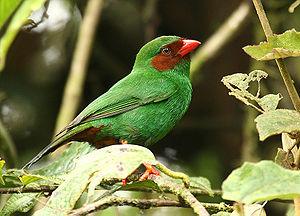
Tangara est le nom donné à de nombreuses espèces d'oiseaux de genres variés, appartenant à la famille des Thraupidae, dans l'ordre des Passeriformes. Attention, c'est également le nom d'un genre biologique, Tangara, mais dont les espèces ont pour générique normalisé français « callistes ».
Le Tangara de Rieffer, également appelé Tangara des Andes ou Tangara vert pré, est une espèce d'oiseaux de la famille des Thraupidae. C'est la seule espèce du genre Chlorornis.